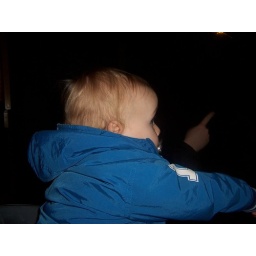
Andrew in the cat house